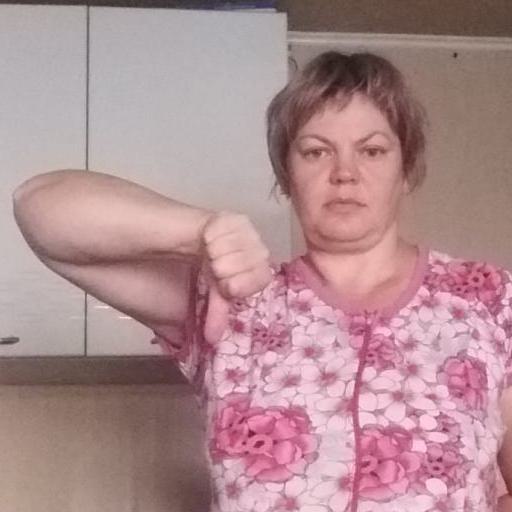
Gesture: dislike